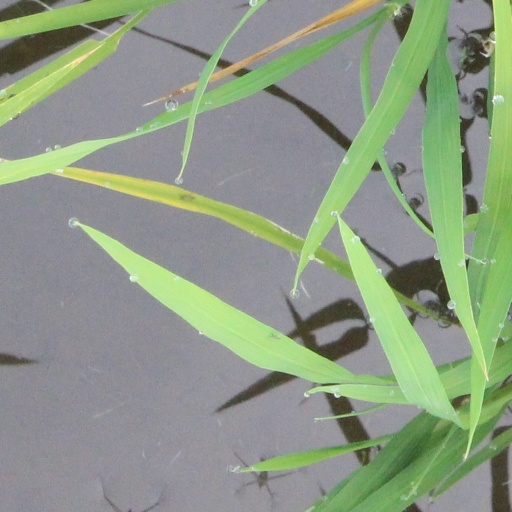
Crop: rice